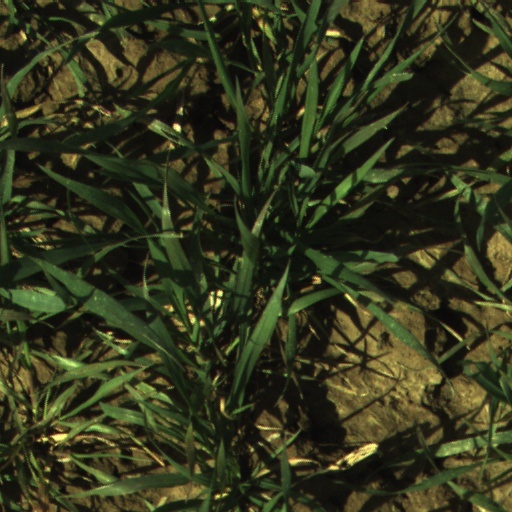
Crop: wheat